Mick McGeough

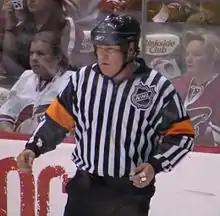
Mick McGeough officiating a game between the Colorado Avalanche and Phoenix Coyotes at Jobing.com Arena in 2007

Michael Francis McGeough ( ""; June 20, 1956 – November 23, 2018) was an ice hockey referee, who officiated in the National Hockey League (NHL), wearing number 19 from the 1994–95 NHL season until his 2008 retirement.